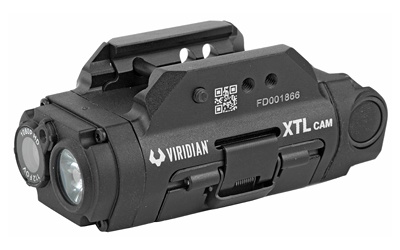
VIRIDIAN XTL G3 LGHT/HD CAM COMBO
Viridian Weapon Technologies XTL Gen 3 Universal Mount Tactical Light (500 Lumens) and HD Camera, Features a 1080p Full-HD Digital Camera and Microphone, INSTANT-ON, Removable Rechargeable Battery, Micro USB Port for Charging and File Transfer, Waterproof
Brand: Viridian Weapon Technologies
Category: Cameras & Optics > Cameras > Video Cameras > Action Video Cameras